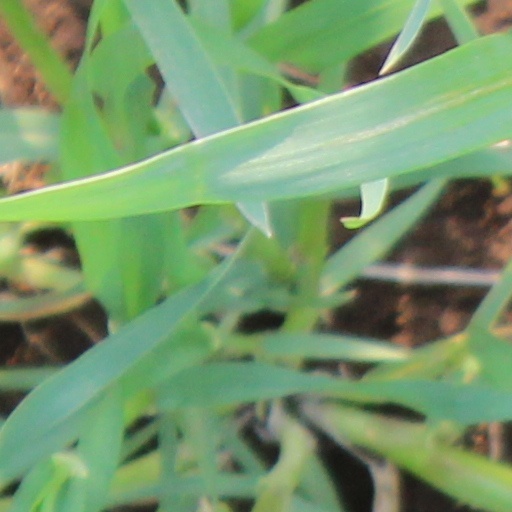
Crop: wheat